Glaucoma surgery

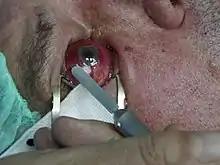
Cyclocryotherapy (frozen spot visible)

Certain cells within the eye's ciliary body produce aqueous humor. A ciliary destructive or cyclodestructive procedure is one that aims to destroy those cells in order to reduce intraocular pressure.